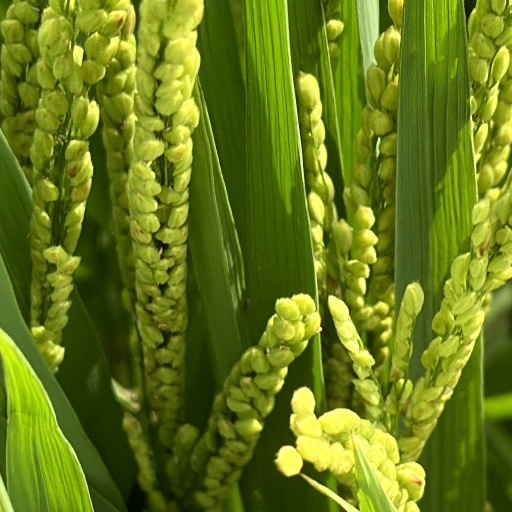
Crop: rice